Soyuz (rocket family)

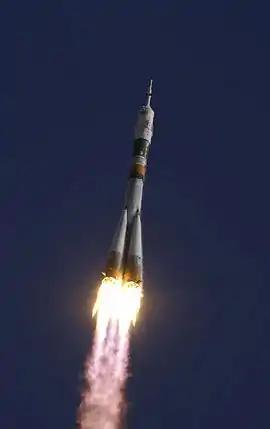
The first stage hauling the Soyuz TMA-9 crew up to the ISS, 2006.

The first stage of Soyuz rockets consists of four identical conical liquid booster rockets strapped to the second stage core. These boosters are also called Blok-B, V, G, and D. Each engine has four main combustion chambers and two vernier thruster combustion chambers for attitude control. The engine is pump-fed by a hydrogen peroxide gas generator. Propellant tanks are pressurized using liquid nitrogen vaporization.